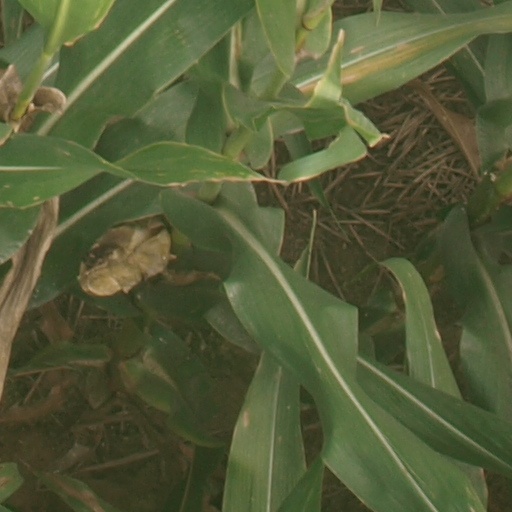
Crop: maize; corn